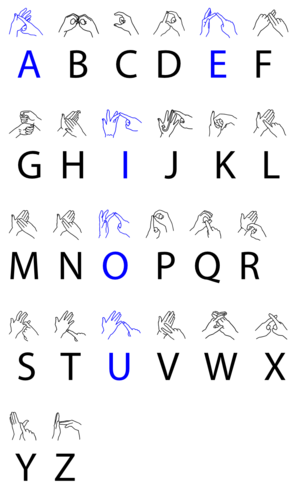
La langue des signes britannique, est la langue des signes utilisée par une partie des personnes sourdes et leurs proches au Royaume-Uni.